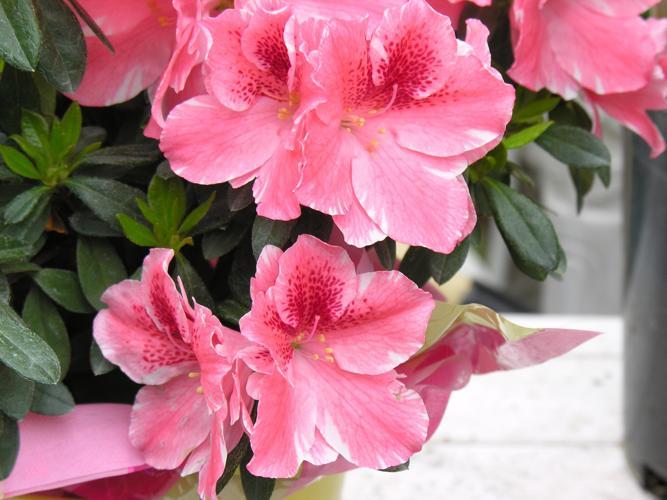
Label: azalea